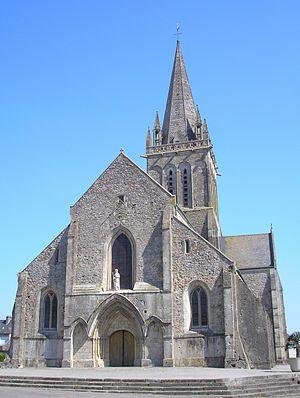
Montebourg (Normandie, France). L'église Saint-Jacques.
Cet article recense les monuments historiques situés dans l'arrondissement de Cherbourg, dans le département de la Manche.
L'église Saint-Jacques est une église catholique située à Montebourg, en France.
Montebourg est une commune française, située dans le département de la Manche en région Normandie, peuplée de 2 096 habitants.